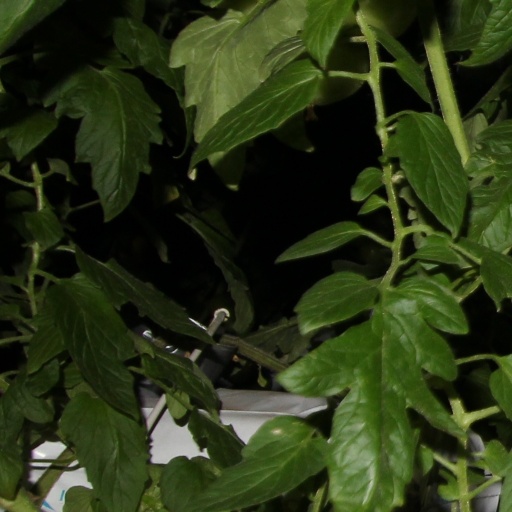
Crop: tomato